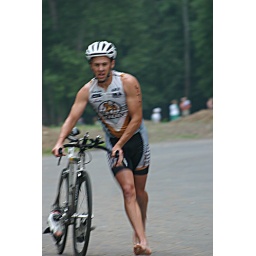
June 1st LR Sprint TRI with the swim in the ski lake and the bike and run on the NLR River trail